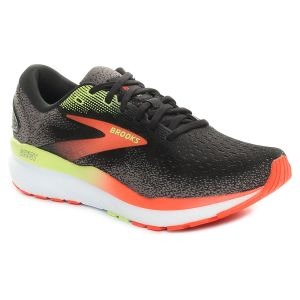
Brooks Scarpa da Running Uomo  Ghost 16 Nero   Sconto 30%
Prezzo: 105,00 €